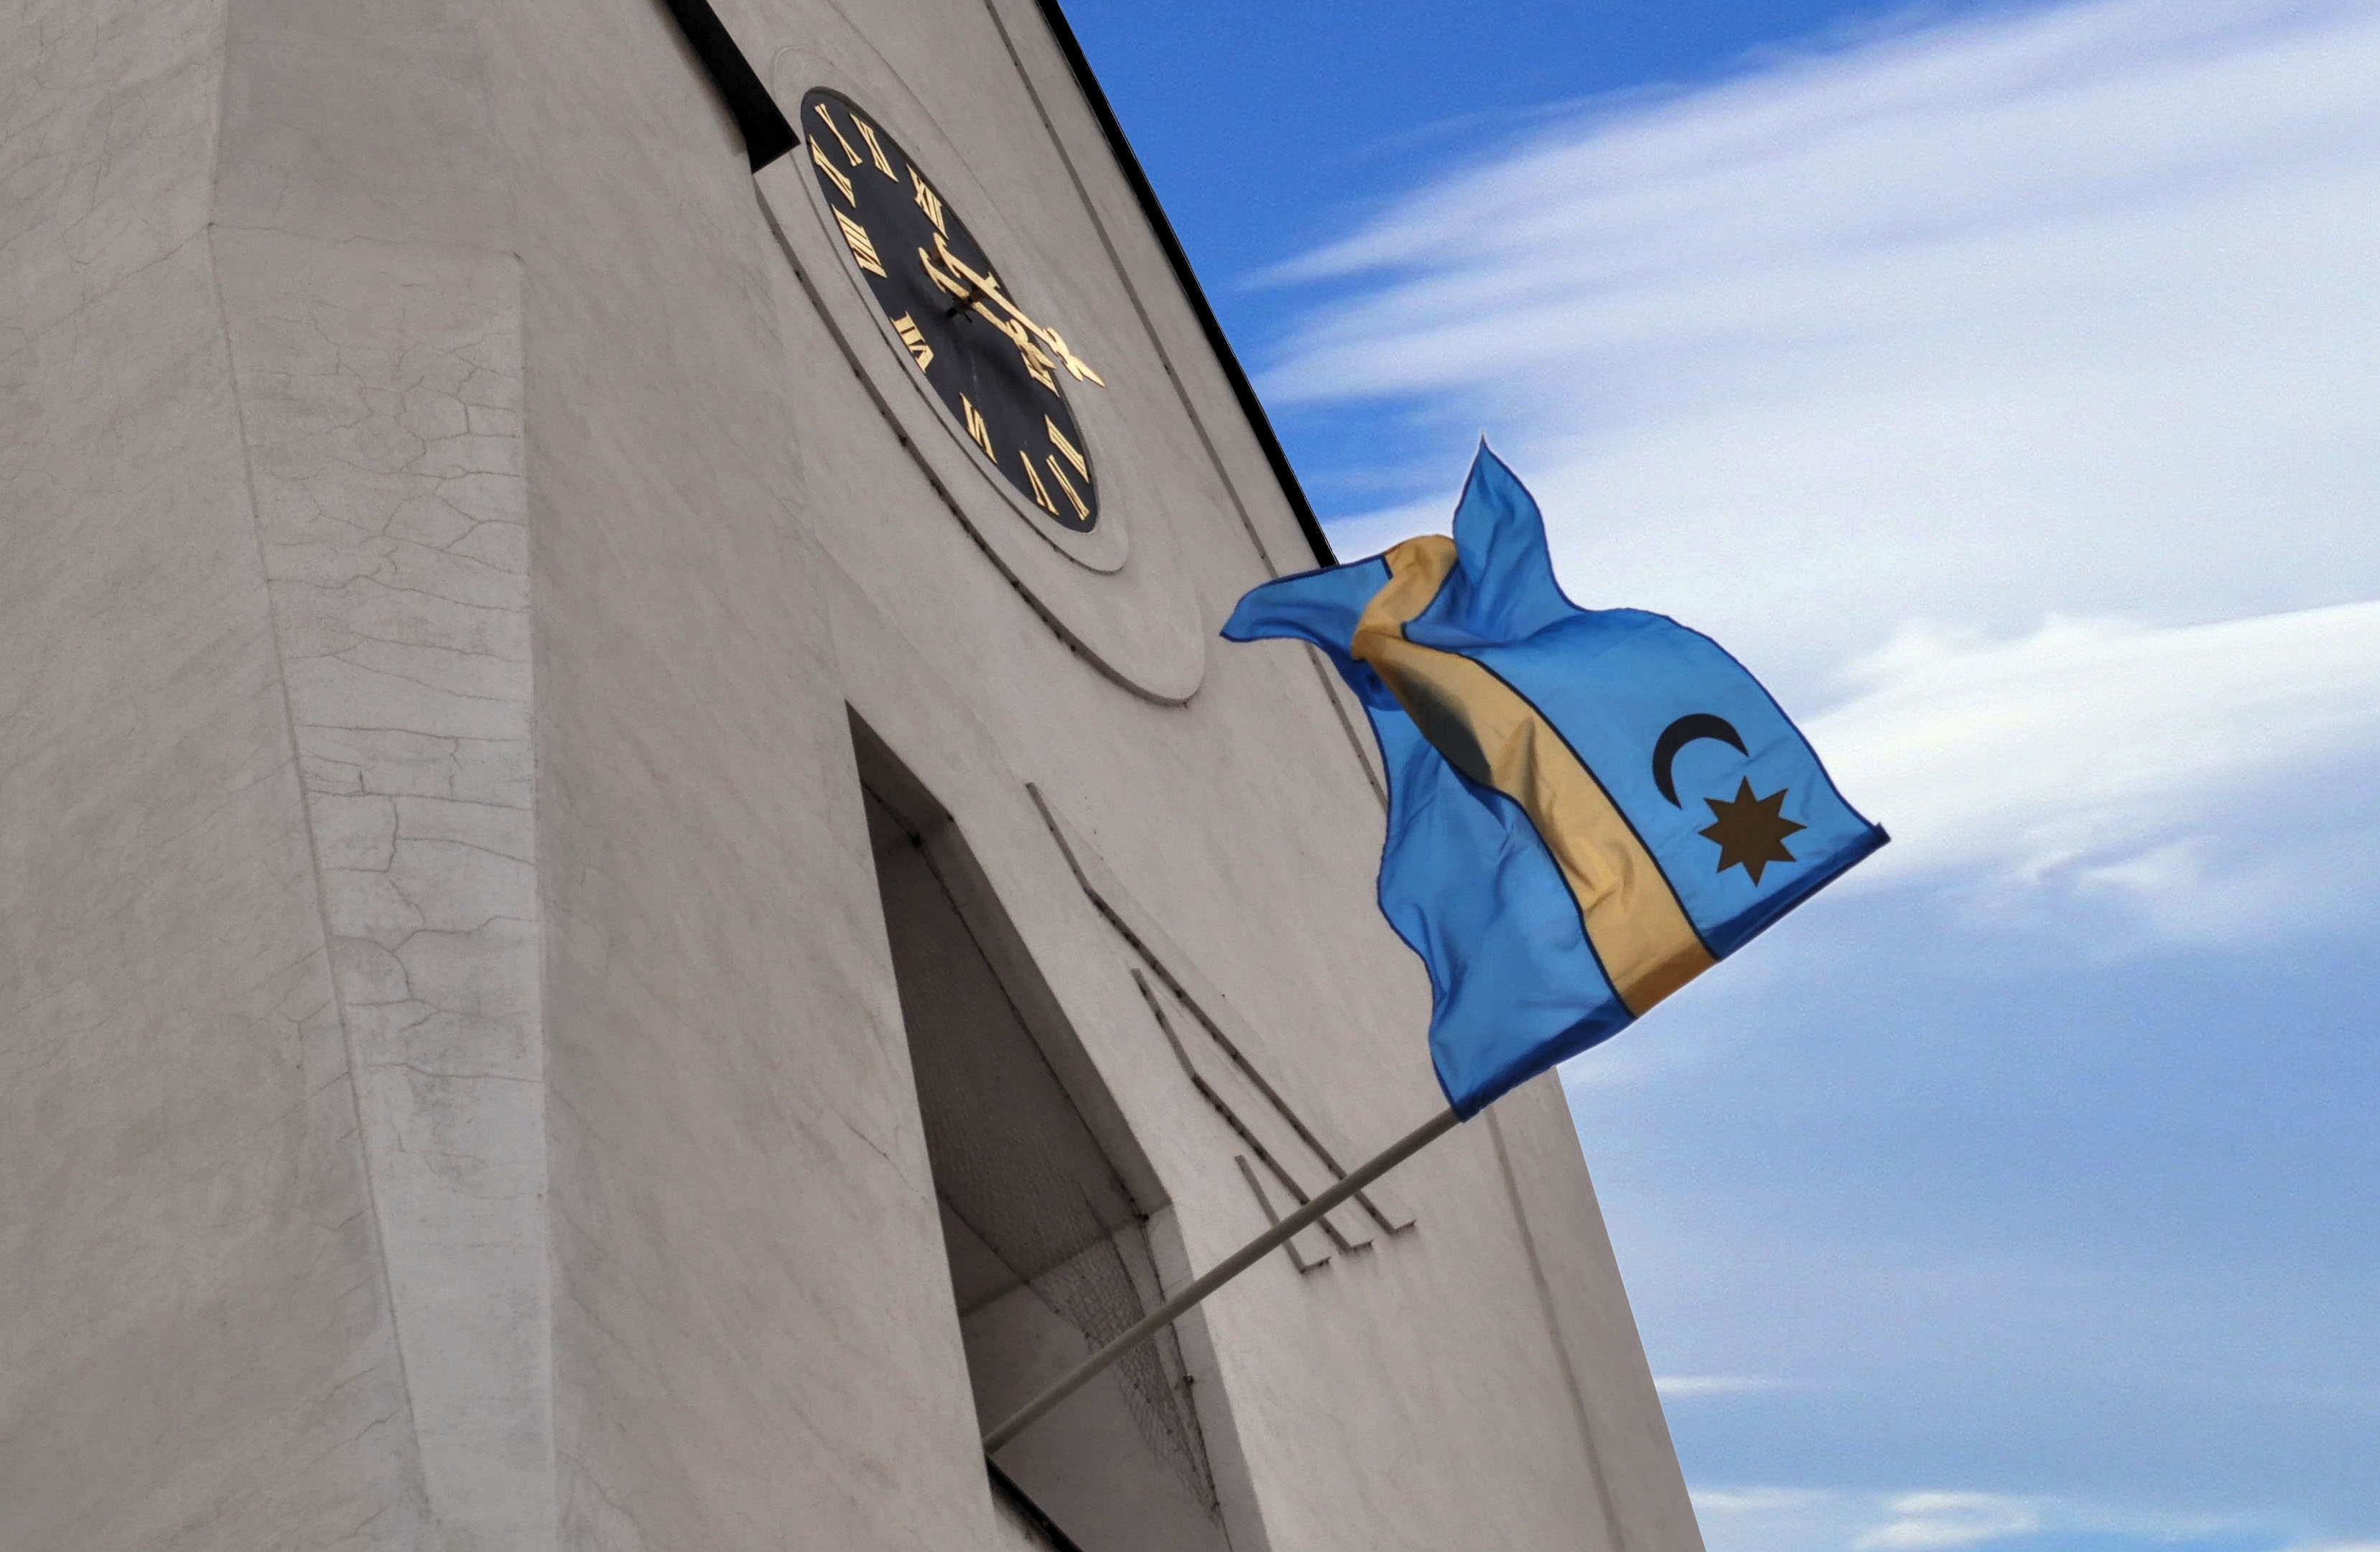
wing, wind, flag, surfboard, blue, art, dunajska streda, szekely flag, atmosphere of earth, surfing equipment and supplies